IRISL Group

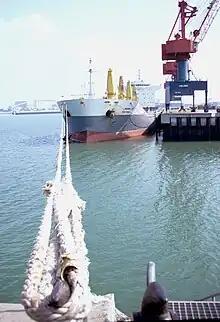
Iran 'Sadr', Iran Shipping Lines. The International Maritime Organization has 140 member states with Iran ranking among the top 20.

Due to the increase in the volume of imports into Iran since early 1960, many foreign-flagged vessels began to arrive in Iranian ports, which caused some concerns to the government. Considering the nation's long coastline and accessibility to open seas, the government initiated a research study to determine the feasibility of a national shipping line. The research study began in 1961, and in August 1967 the first general assembly meeting approved the establishment of the Iranian National Shipping Company under the name Arya Shipping Lines.